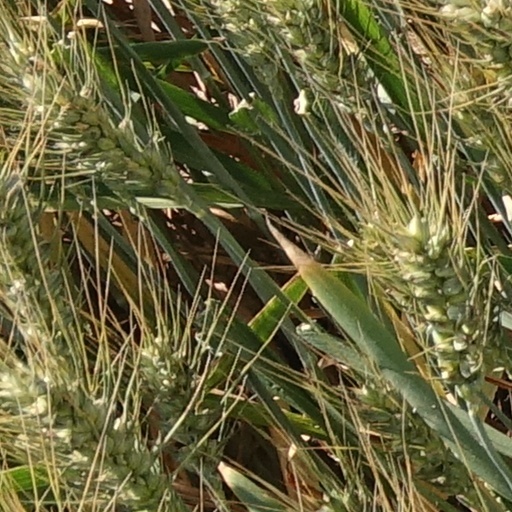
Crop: wheat